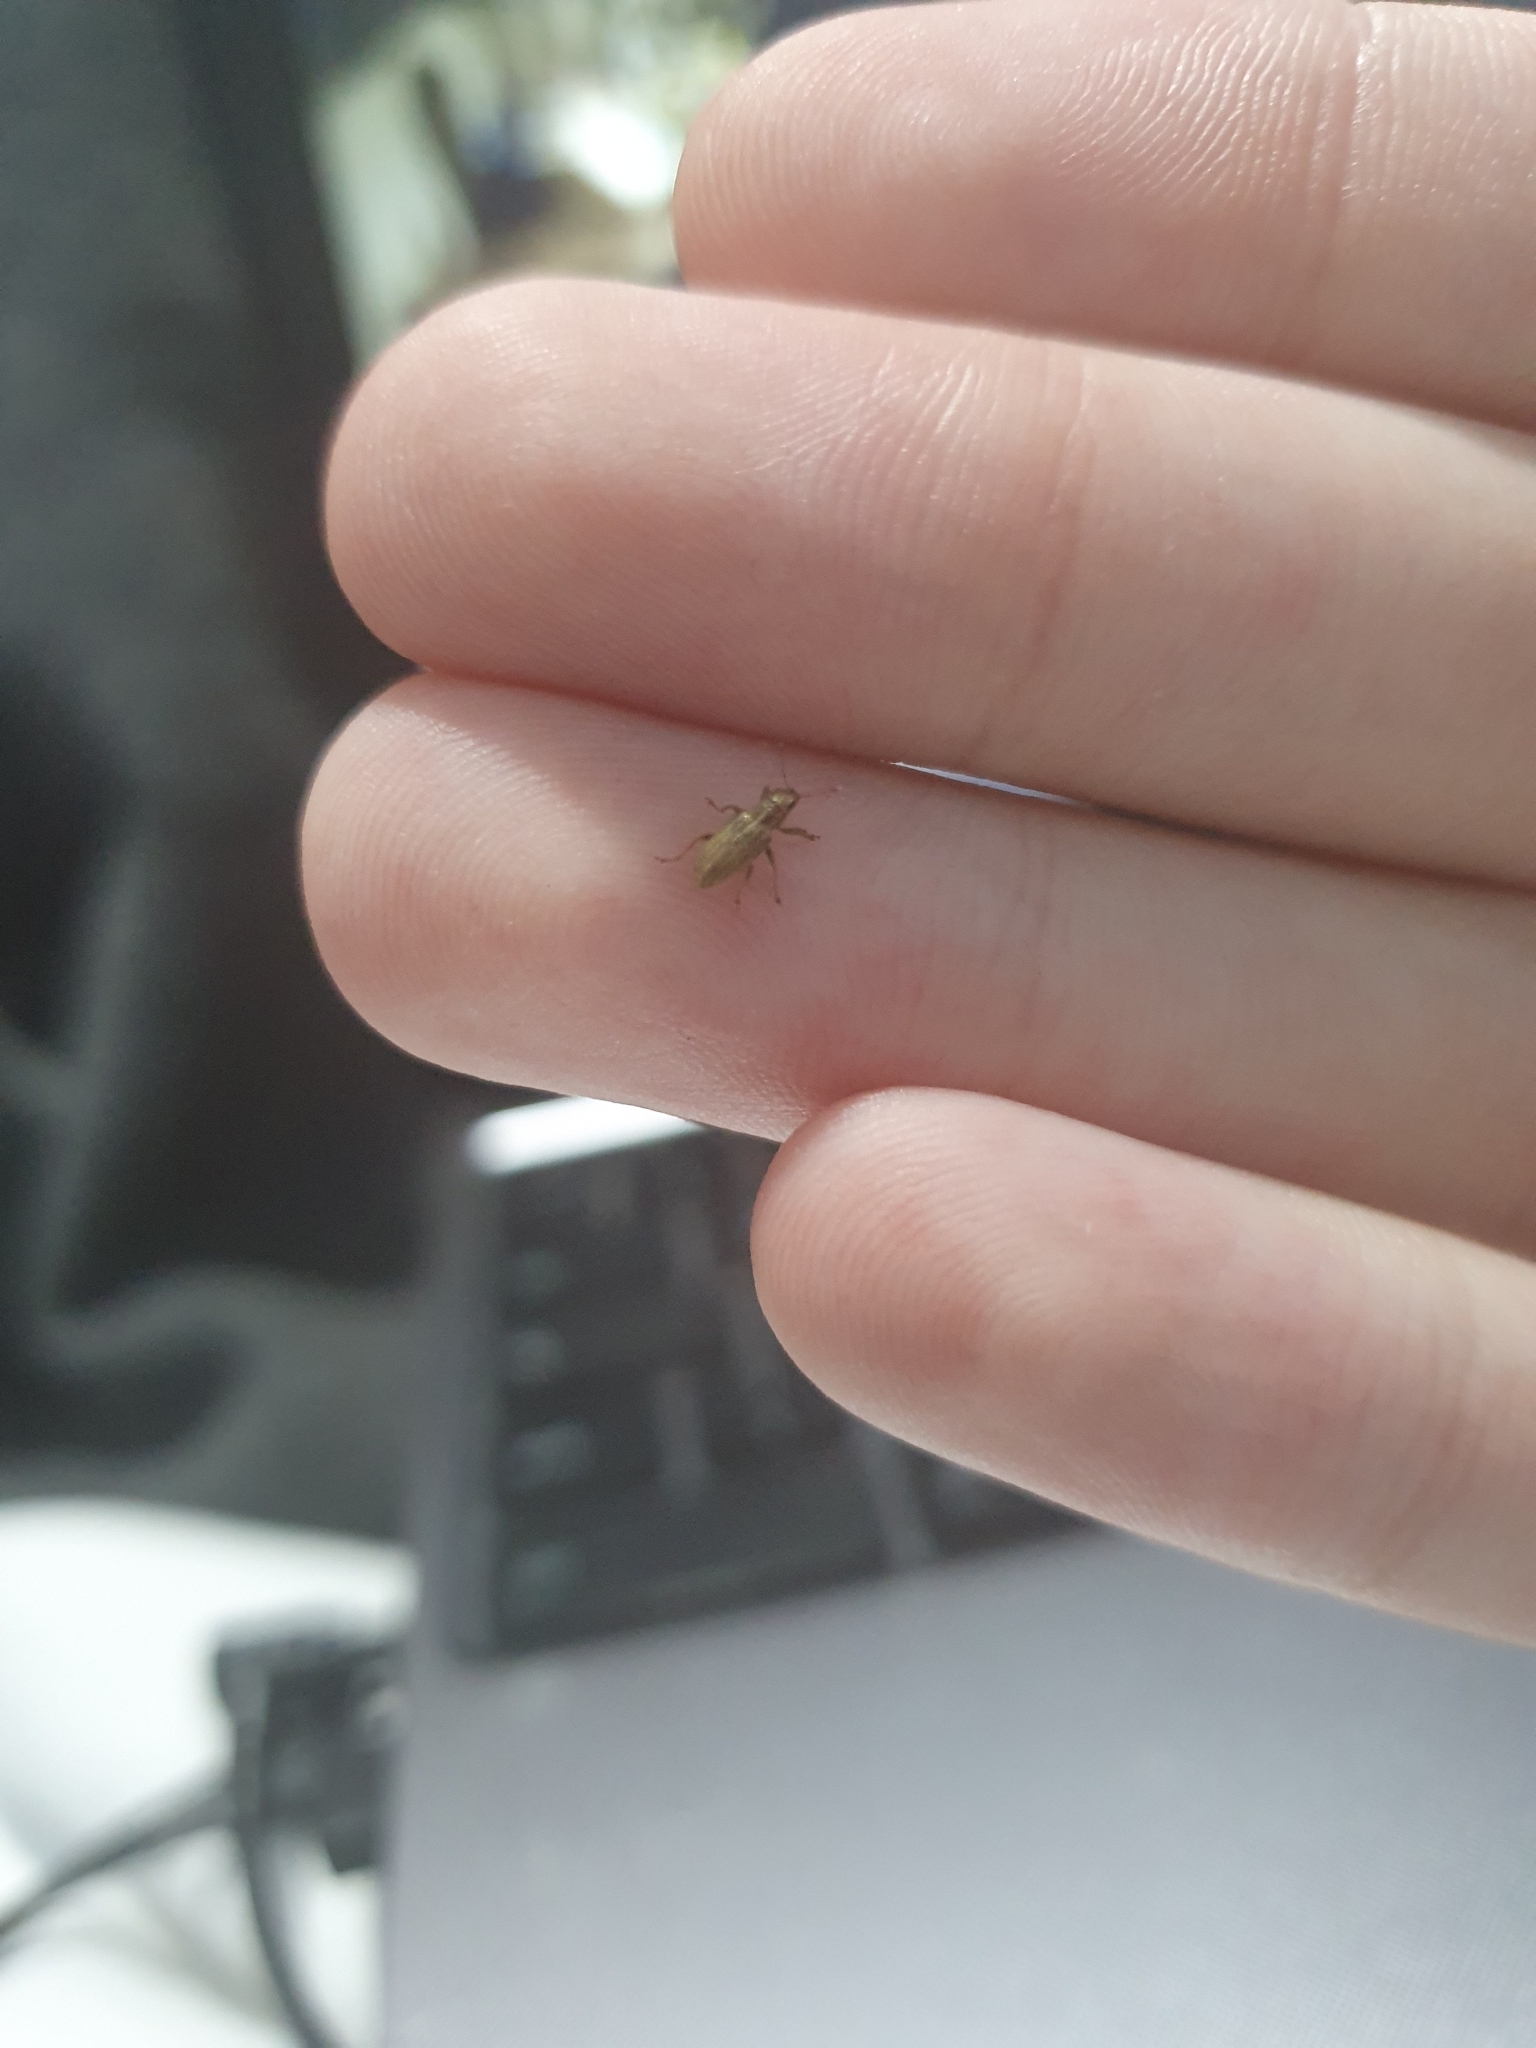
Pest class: pea_leaf_weevil